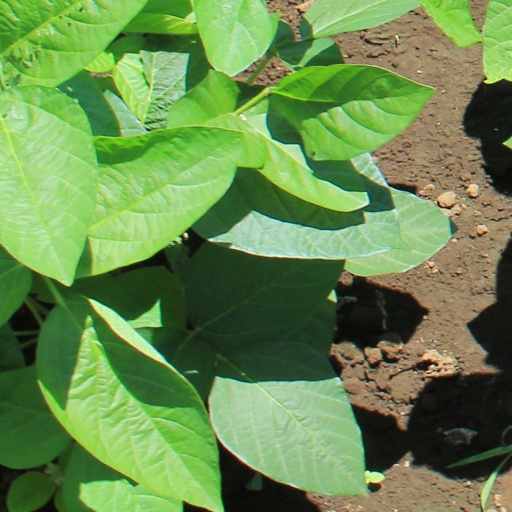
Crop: soybean